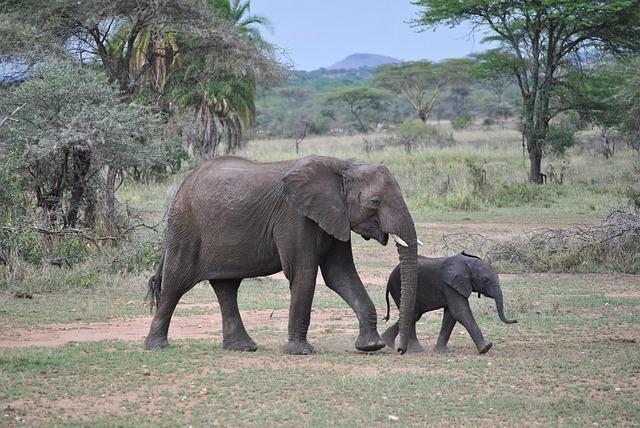
elephant